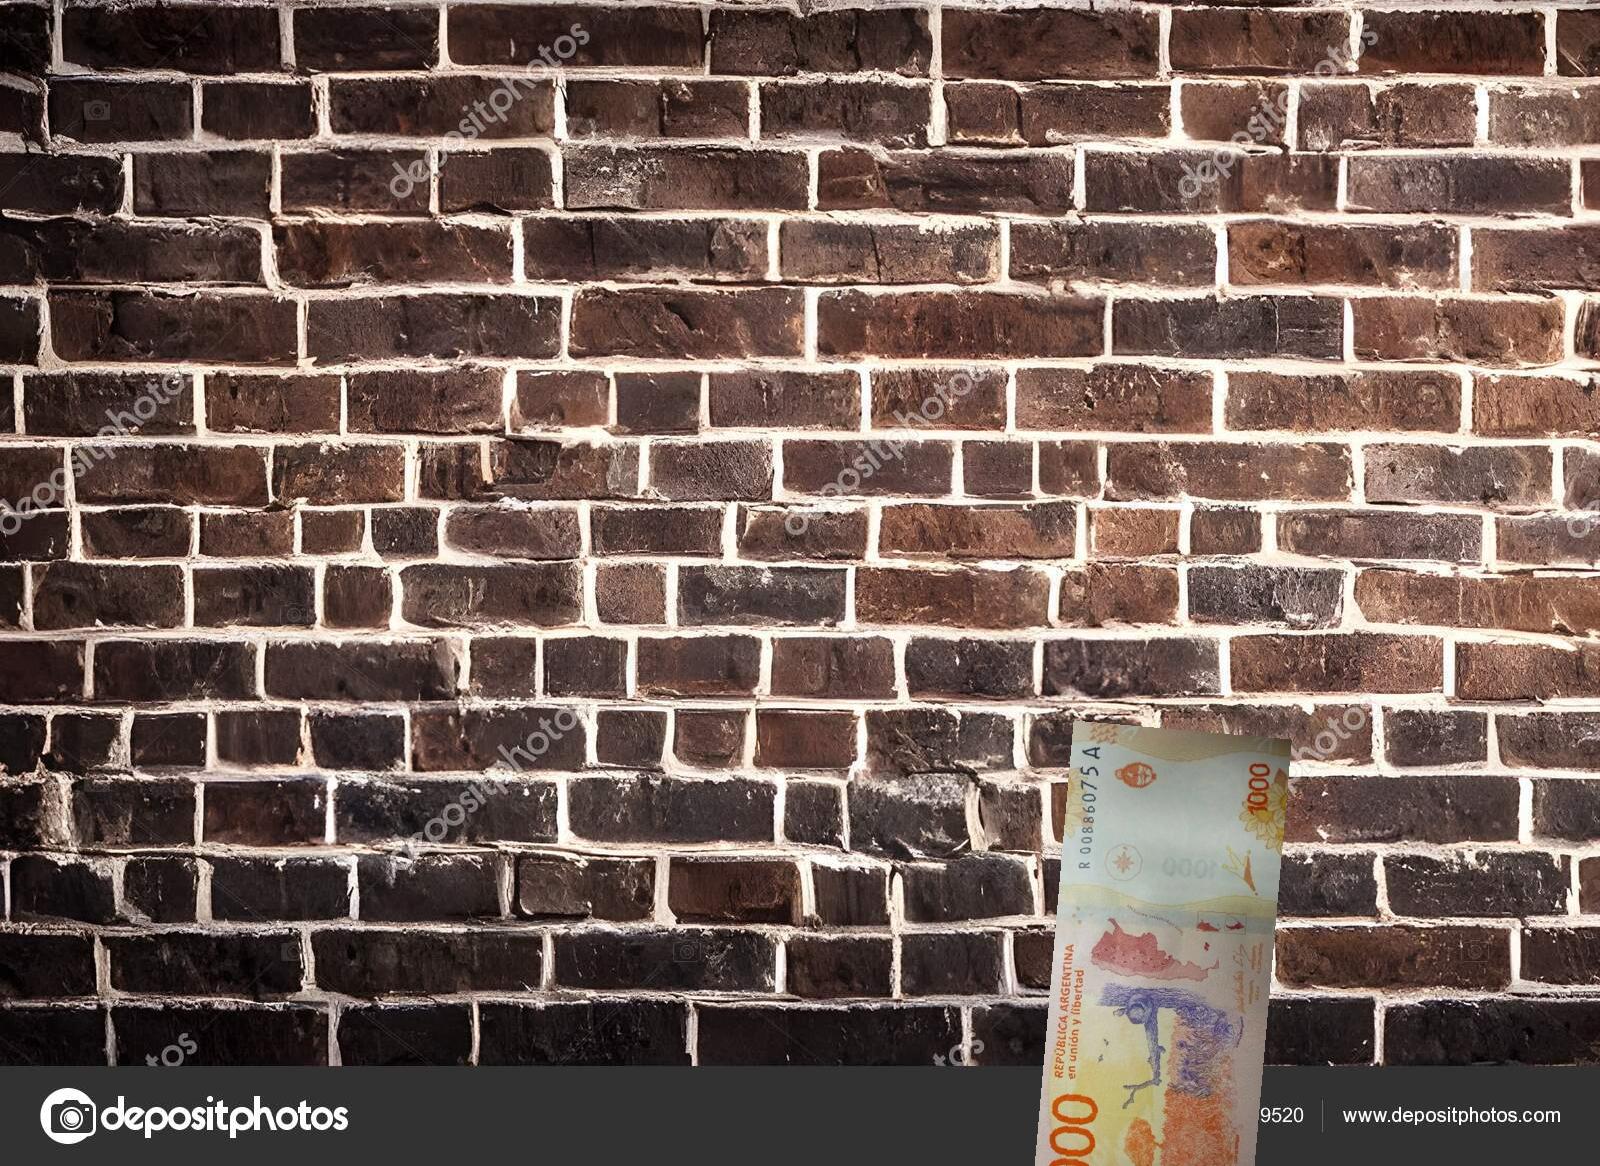
Denominación: 1000